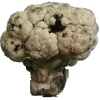
Label: cauliflower